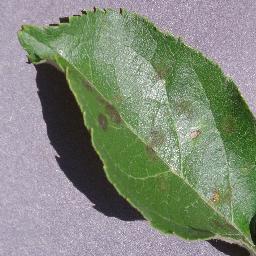
Label: Apple___Apple_scab